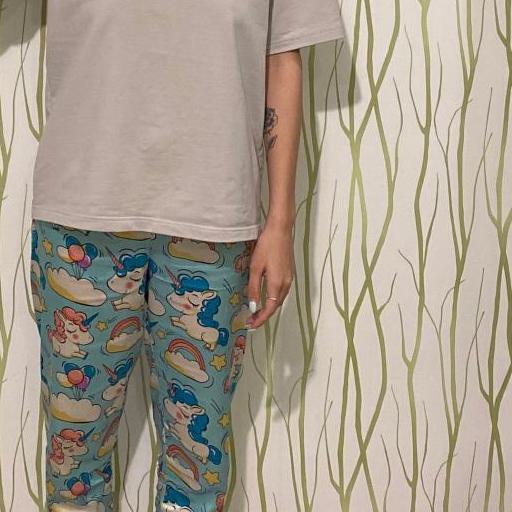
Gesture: no_gesture